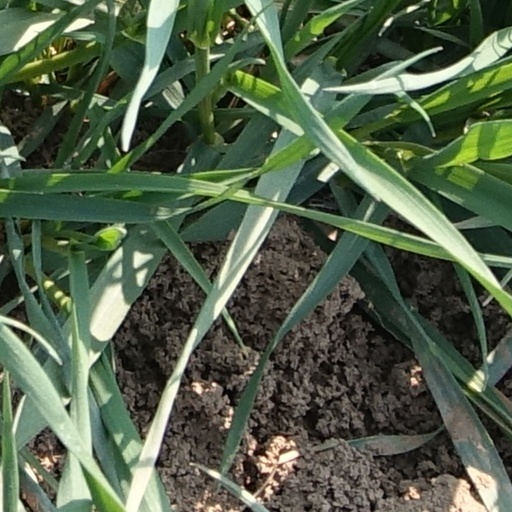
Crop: wheat